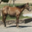
Label: horse